Carlsberg Foundation

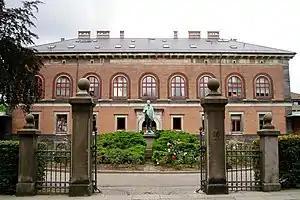
The Carlsberg Laboratory and in the foreground a statue of its founder J.C. Jacobsen.

Carlsberg Foundation is a not-for-profit organization that was founded by J. C. Jacobsen in 1876, by allocating some of his shares in the Carlsberg Brewery to fund and operate the Carlsberg Laboratory and the Museum of National History at Frederiksborg Palace. The foundation has since expanded to fund scientific research, and via the Tuborg Foundation to fund social works. it owned 30.3% of the shares in Carlsberg Group and controlled 74.2% of the voting power.